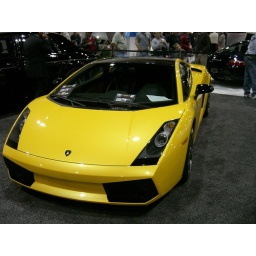
Lamborghini, also sitting on the floor shoved in with the other cars